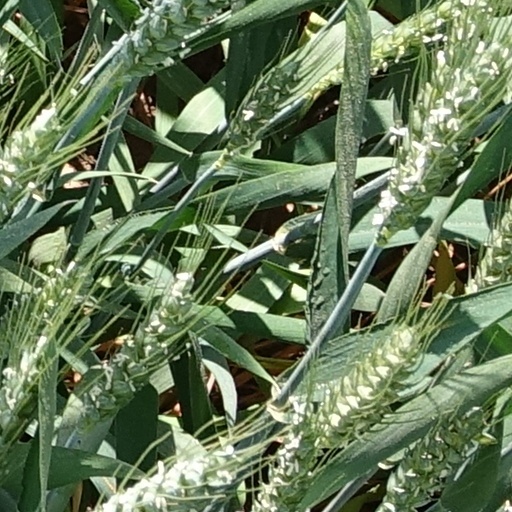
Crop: wheat